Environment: real
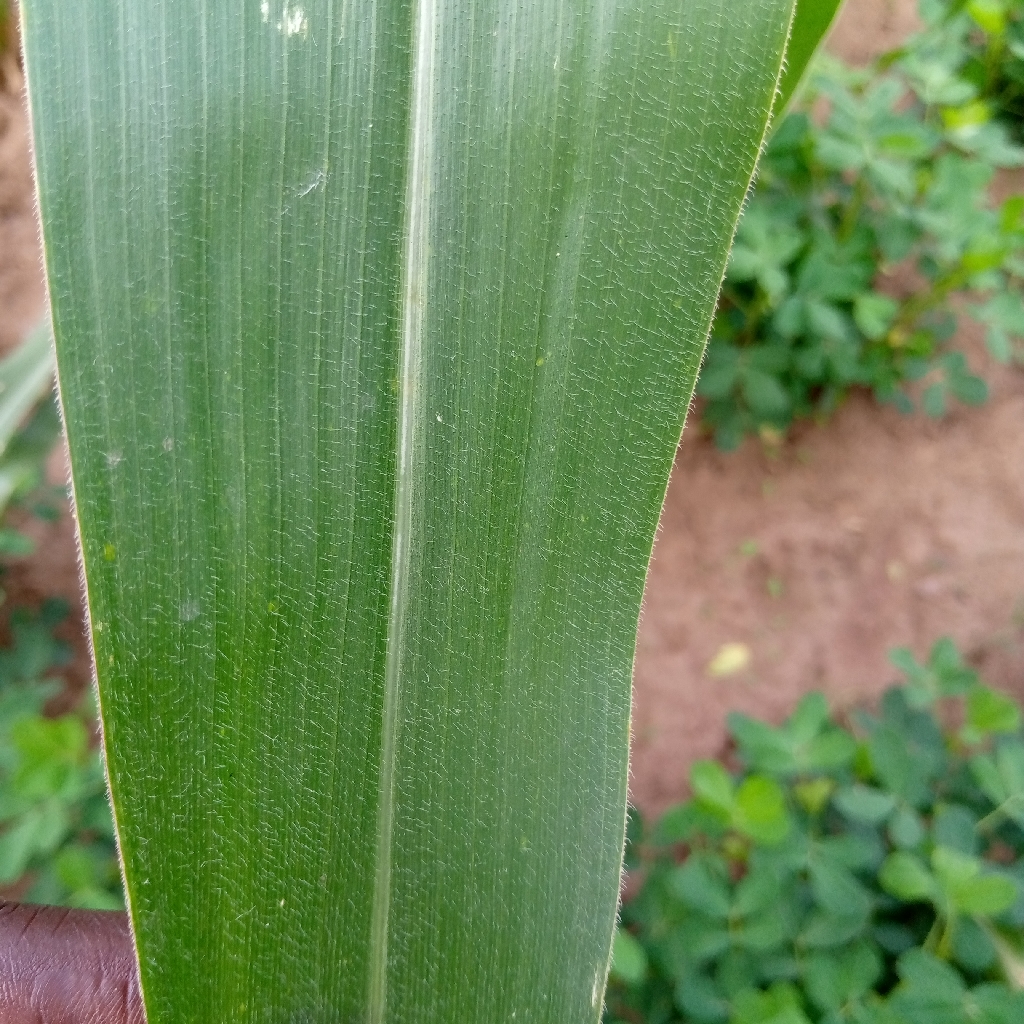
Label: healthy